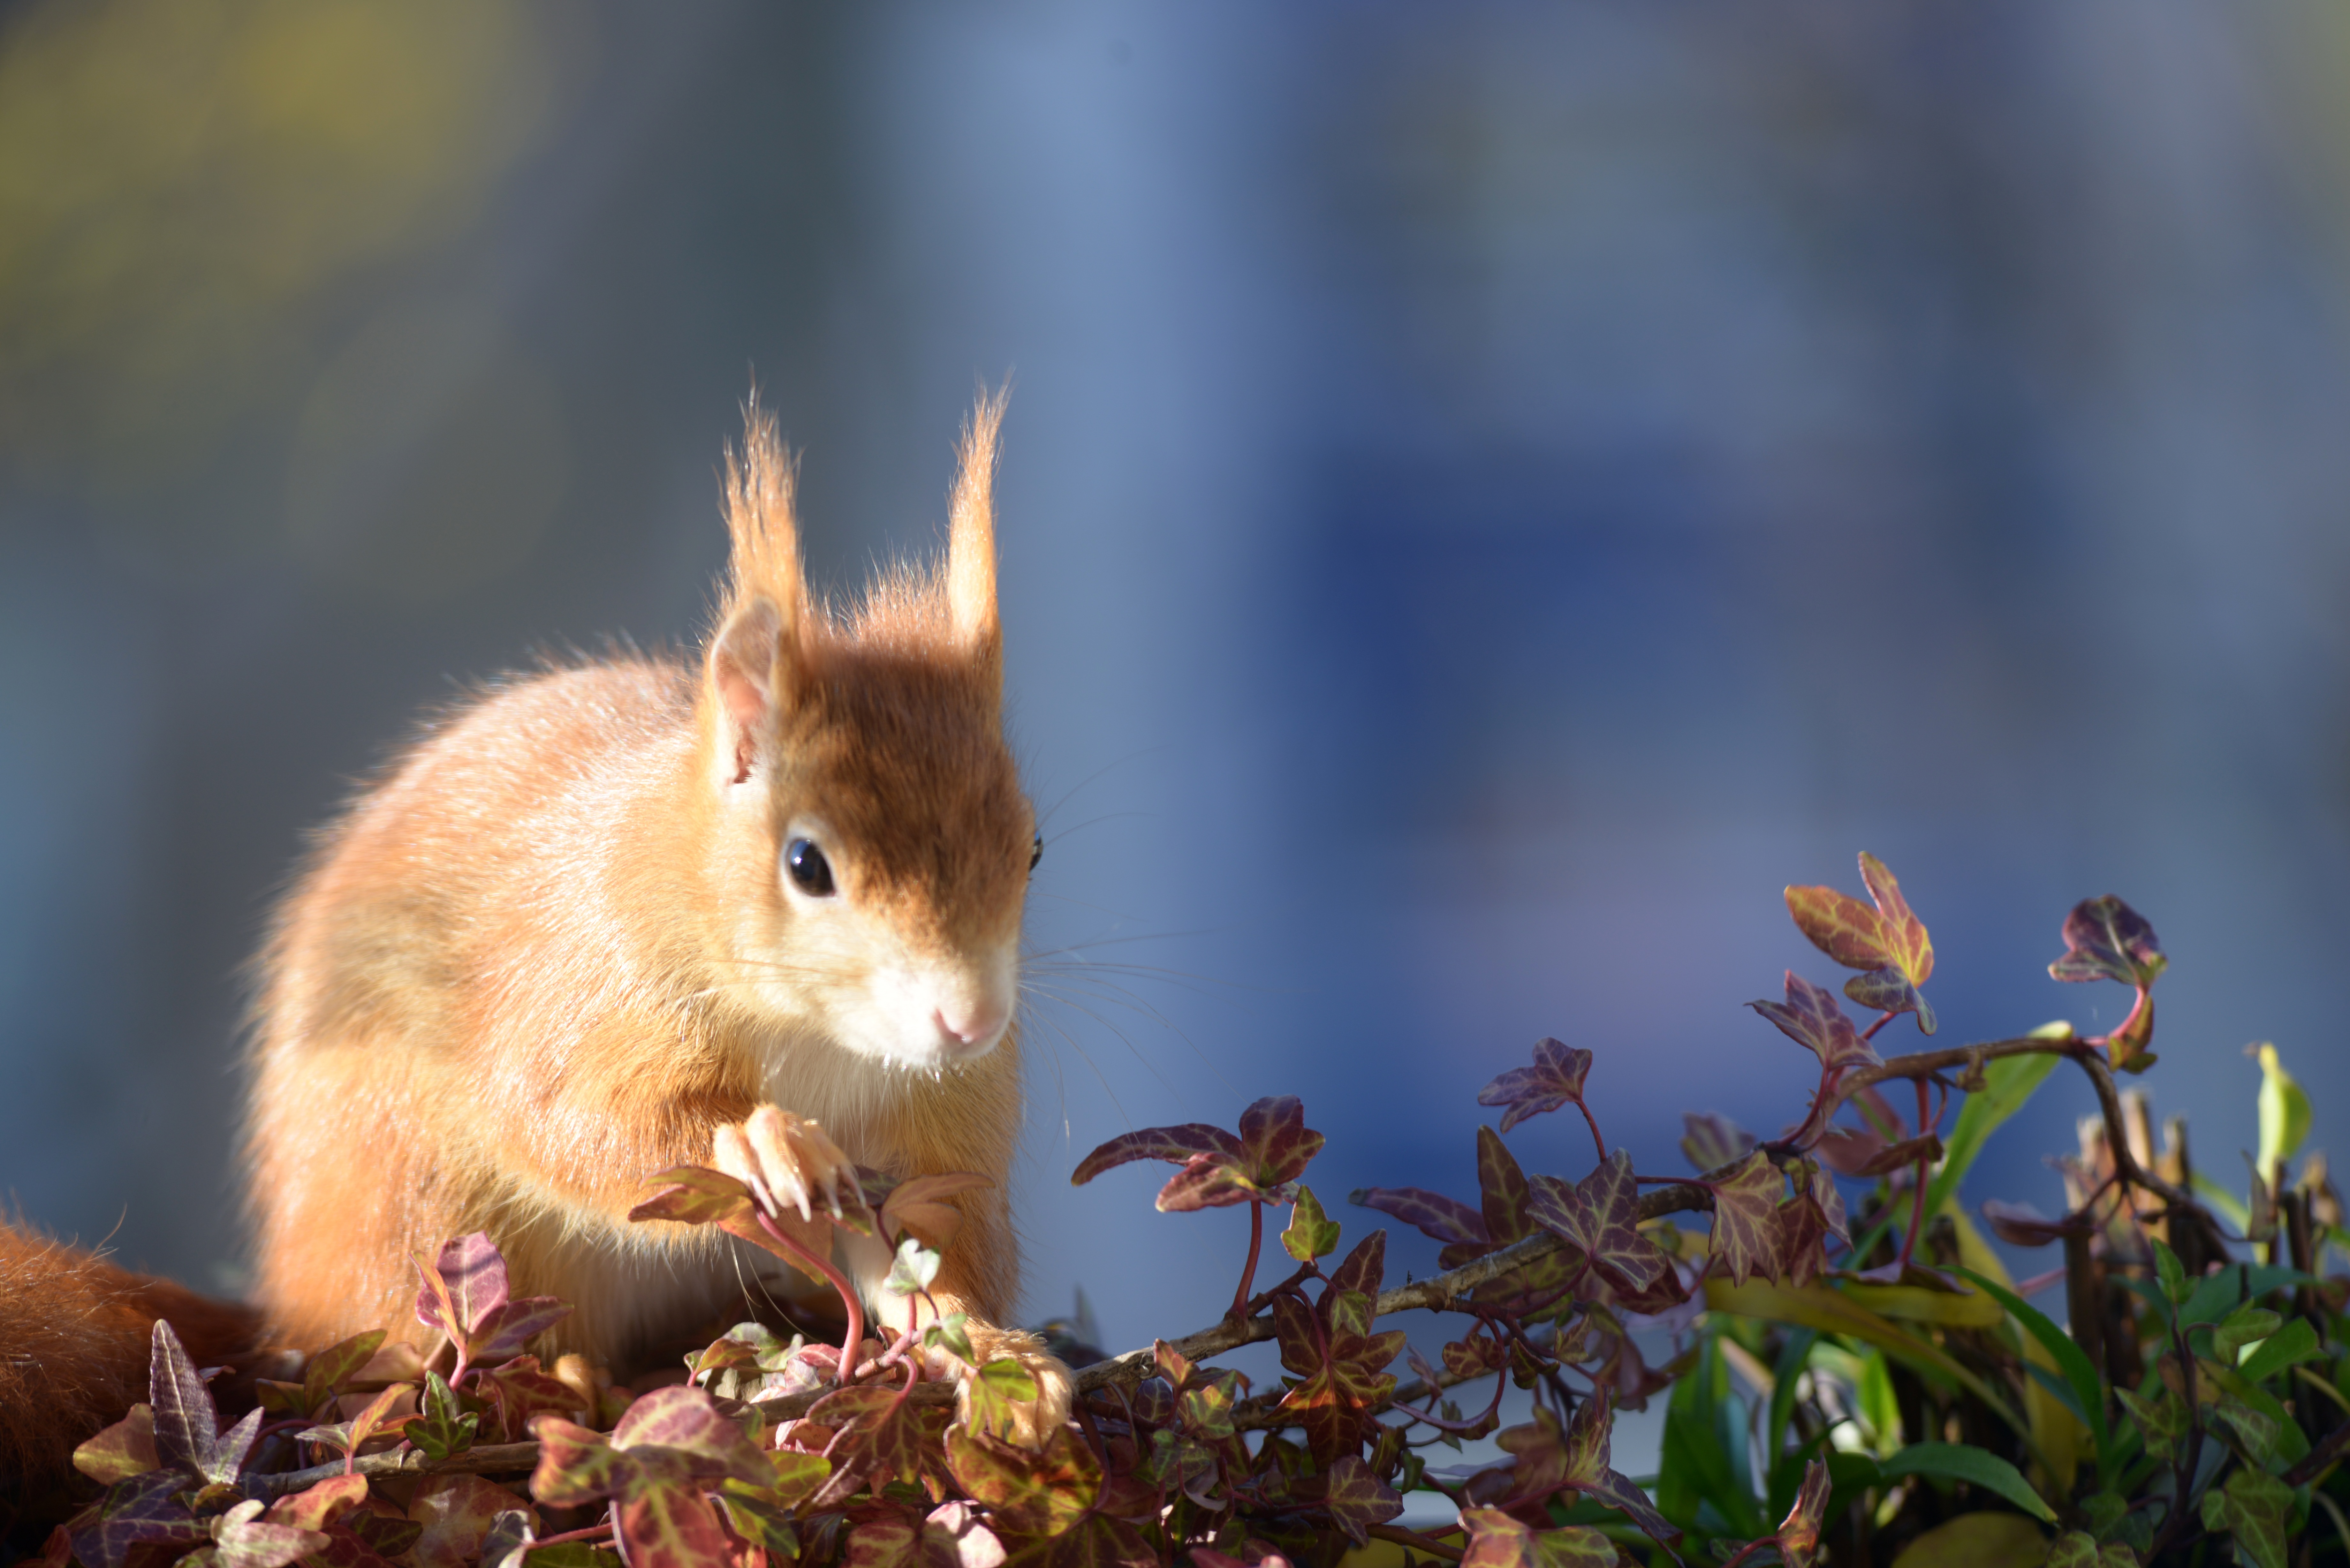
nature, light, flower, cute, balcony, wildlife, fluffy, ivy, autumn, mammal, blue, squirrel, croissant, rodent, fauna, sit, whiskers, furry, vertebrate, chipmunk, macro photography, squat